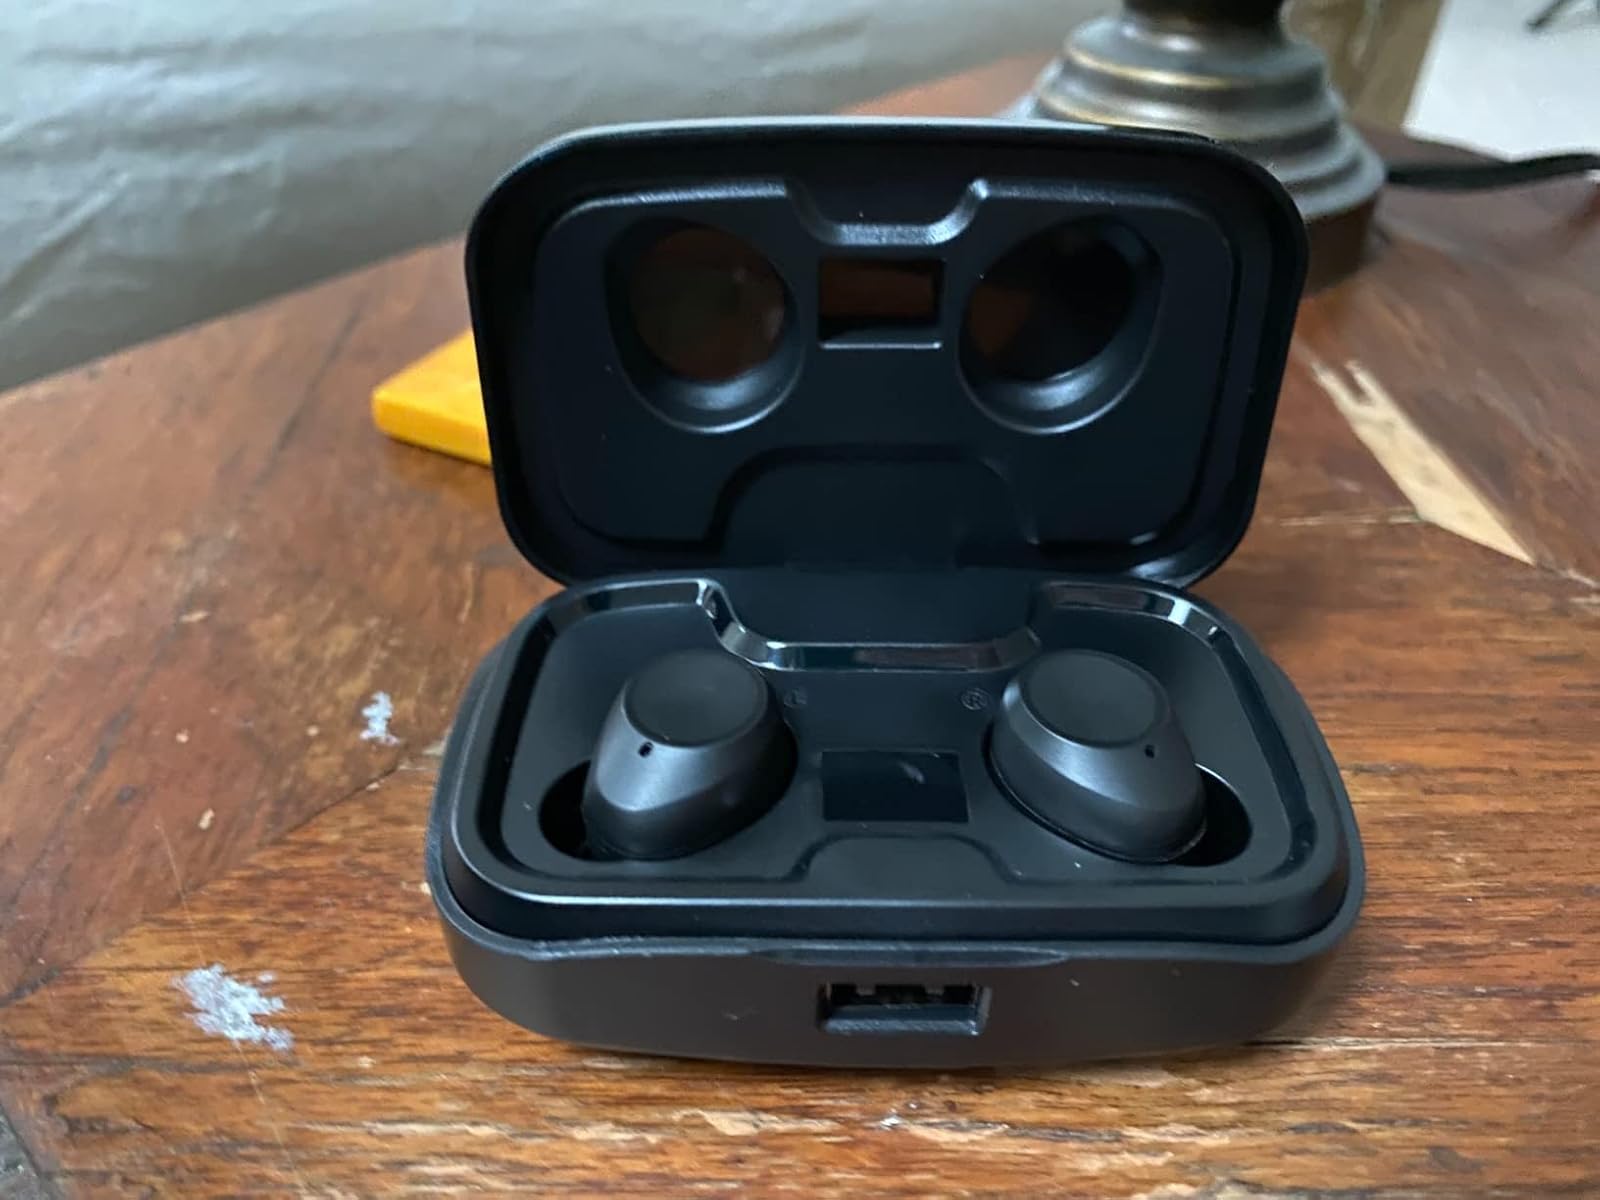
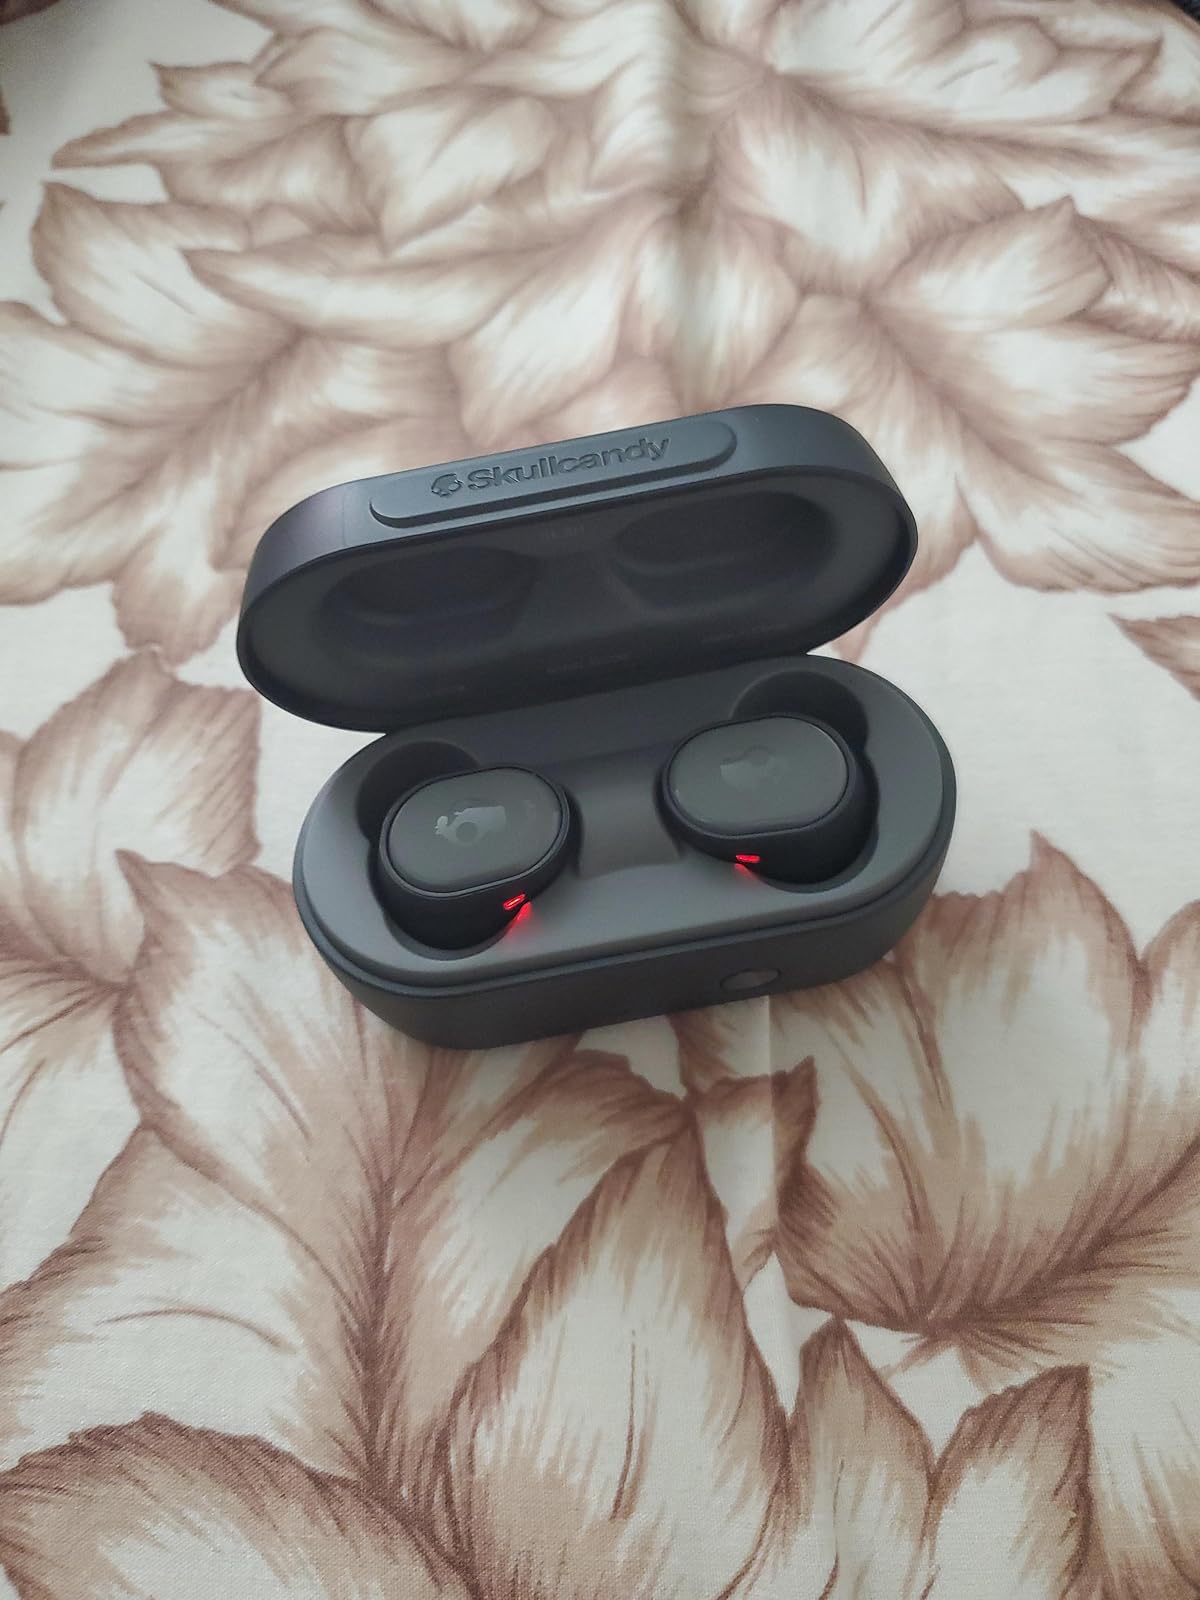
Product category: earbuds
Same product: no